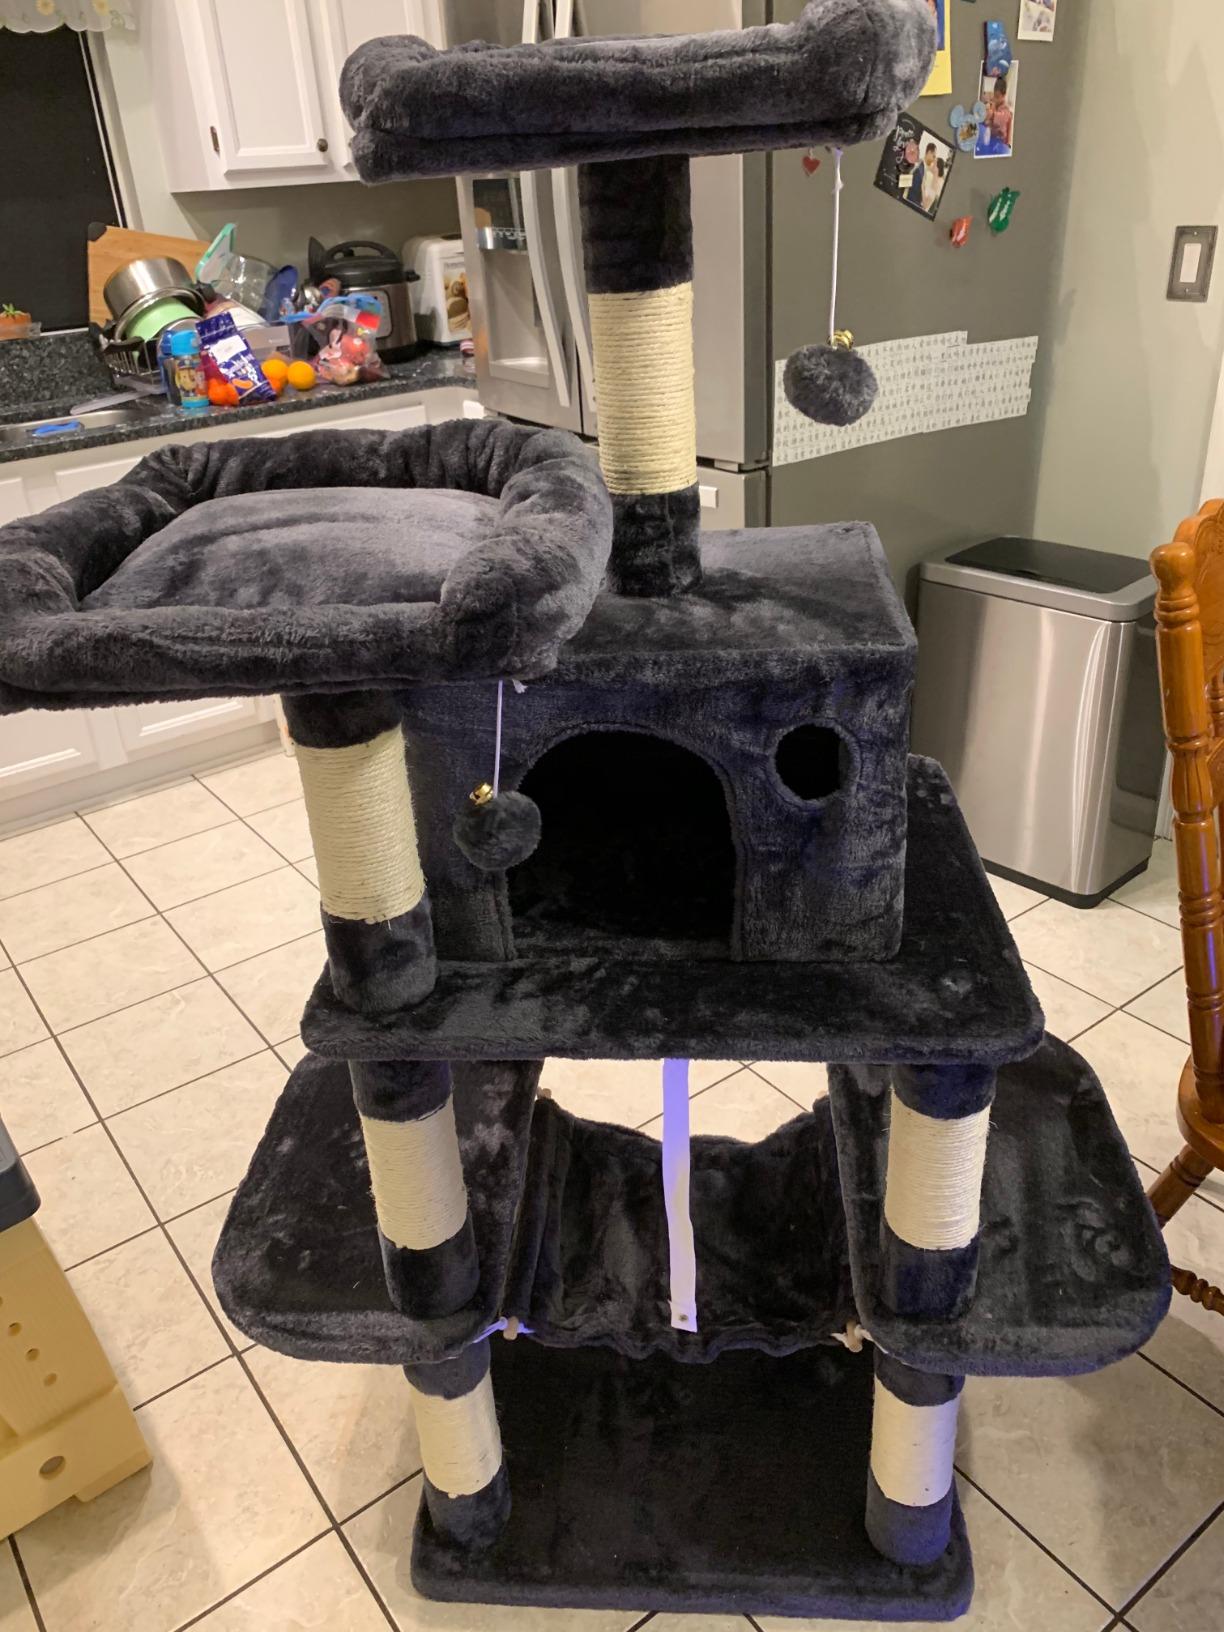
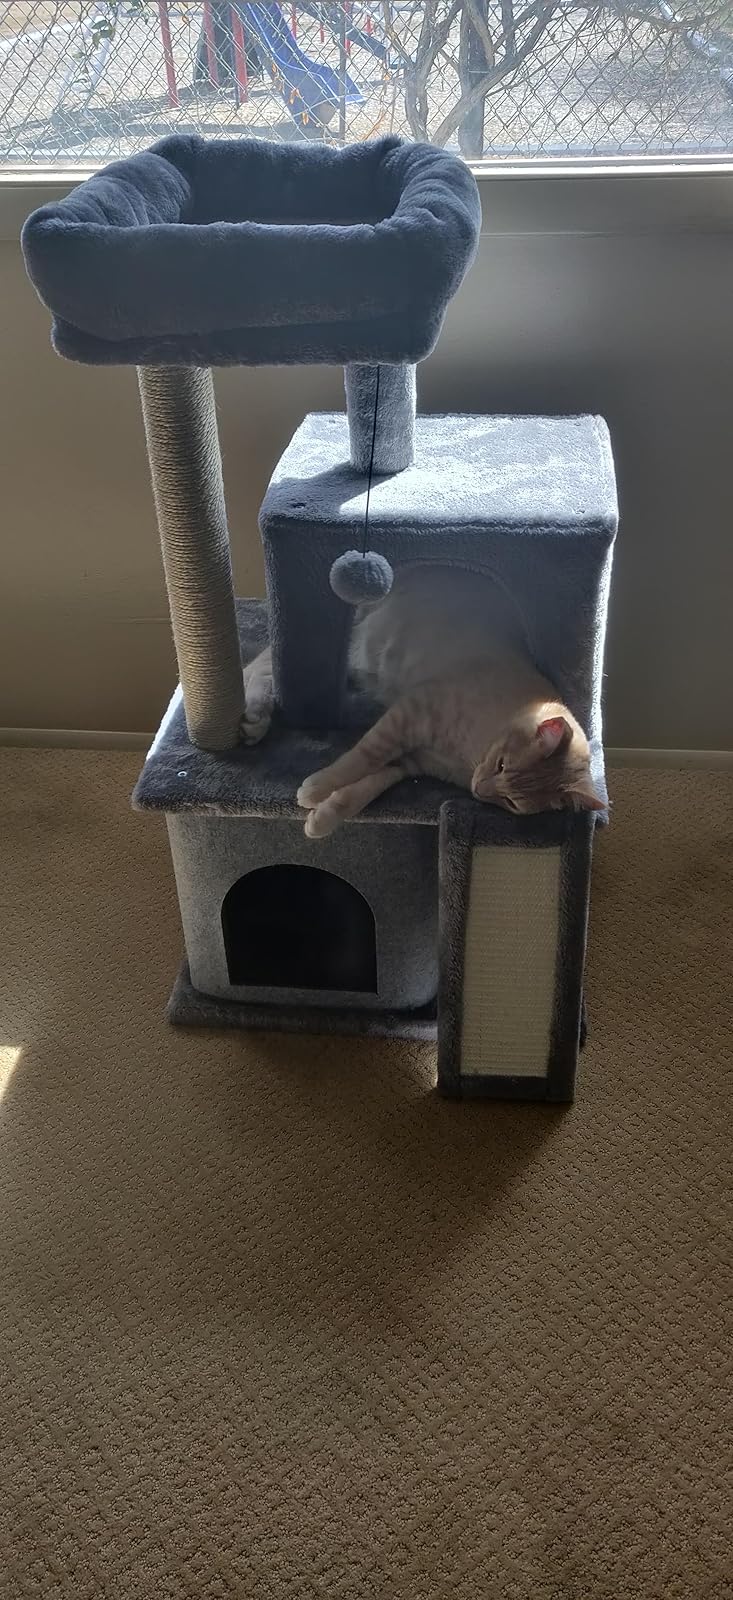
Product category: items_cat tree
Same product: no